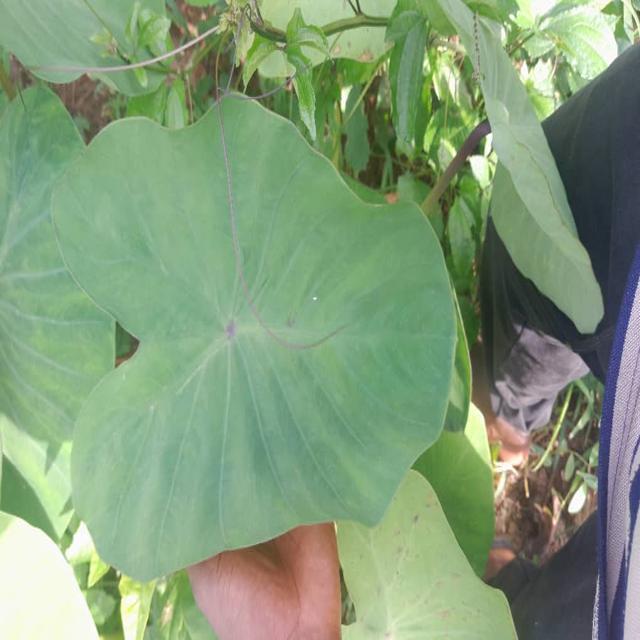
Label: Healthy